Joyce Manor

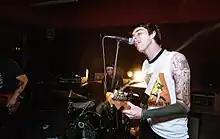
Joyce Manor performing in 2012.

Johnson was uncomfortable with the attention, and channeled his angst into the band's next offering, 2012's "Of All Things I Will Soon Grow Tired", a thirteen-minute thrash that explores its folk-punk roots and included a cover of the Buggles' "Video Killed the Radio Star". The group partnered with venerated imprint Asian Man Records for the release; Big Scary Monsters handled overseas distribution. The reaction from their fanbase was swift and divided; Johnson called the album a pain to make, later confessing that he felt a pull to distinguish themselves from their contemporaries: "We didn’t want to be a Warped Tour band," he admitted. "I was just really aware that people were gonna be listening to it [and] concerned with being cool. I was kind of trying to sabotage my career." In support, the band played shows with AJJ, Algernon Cadwallader, Touche Amore, Hop Along, and Desaparecidos. The band also supported Against Me. The band's friends at Asian Man connected them with the staff at Epitaph Records, the fabled punk label, with whom the band signed to in 2014.